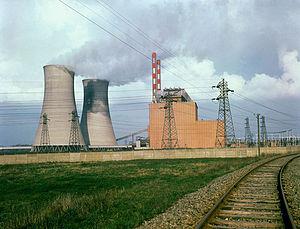
Centrale de Courrières en 1980.
Courrières est une commune française située dans le département du Pas-de-Calais en région Hauts-de-France.